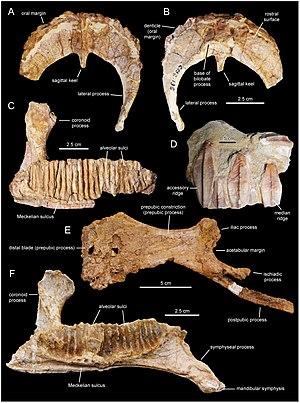
Canardia est un genre éteint de dinosaures hadrosauridés, classé dans la sous-famille des Lambeosaurinae. Ses restes fossiles ont été retrouvés près du village de Marignac-Laspeyres dans le département de la Haute-Garonne, en région Occitanie. Ils proviennent de la Formation des Marnes d’Auzas, datée du Maastrichtien terminal, il y a entre 67,5 et 66 millions d'années, juste avant l'extinction massive de la fin du Crétacé il y a 66 millions d'années. L'espèce type et seule espèce connue, Canardia garonnensis, a été décrite et nommée en 2013 par Albert Prieto-Márquez, Fabio M. Dalla Vecchia, Rodrigo Gaete et Àngel Galobart. Le nom du genre vient du Français « canard », une allusion au fait que cet animal appartient aux hadrosauridés, également appelés « dinosaures à bec de canard ». L'épithète spécifique garonnensis fait référence au département de la Haute-Garonne où ce dinosaure a été trouvé. Canardia fut l'un des derniers dinosaures non aviens et a vécu dans ce qui était à l'époque l'île Ibéro-Armoricaine, une terre émergée qui comprenait une grande partie de la France et de l'Espagne actuelle.